2019 Women's March

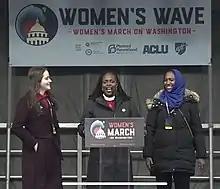
Abby Stein, Rev. Jacqui Lewis, and Remaz Abdelgader on stage at the 2019 Women's March

Sponsors included Johnnie Walker, Ben and Jerry's, and German marketing firm Echte Liebe.